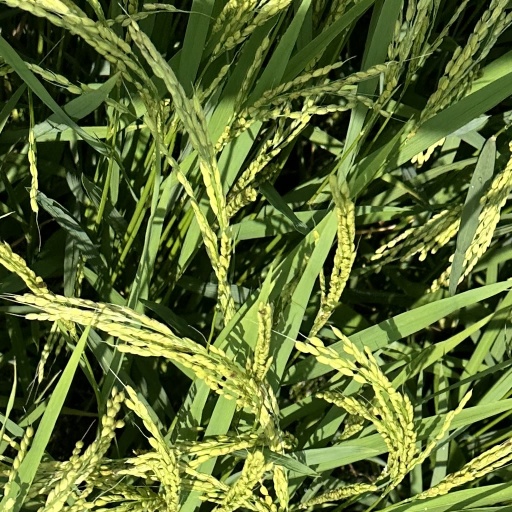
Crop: rice